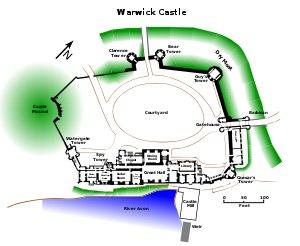
Le château de Warwick est un château situé à Warwick, sur une falaise dominant un méandre de la rivière Avon, dans le Warwickshire au Royaume-Uni.